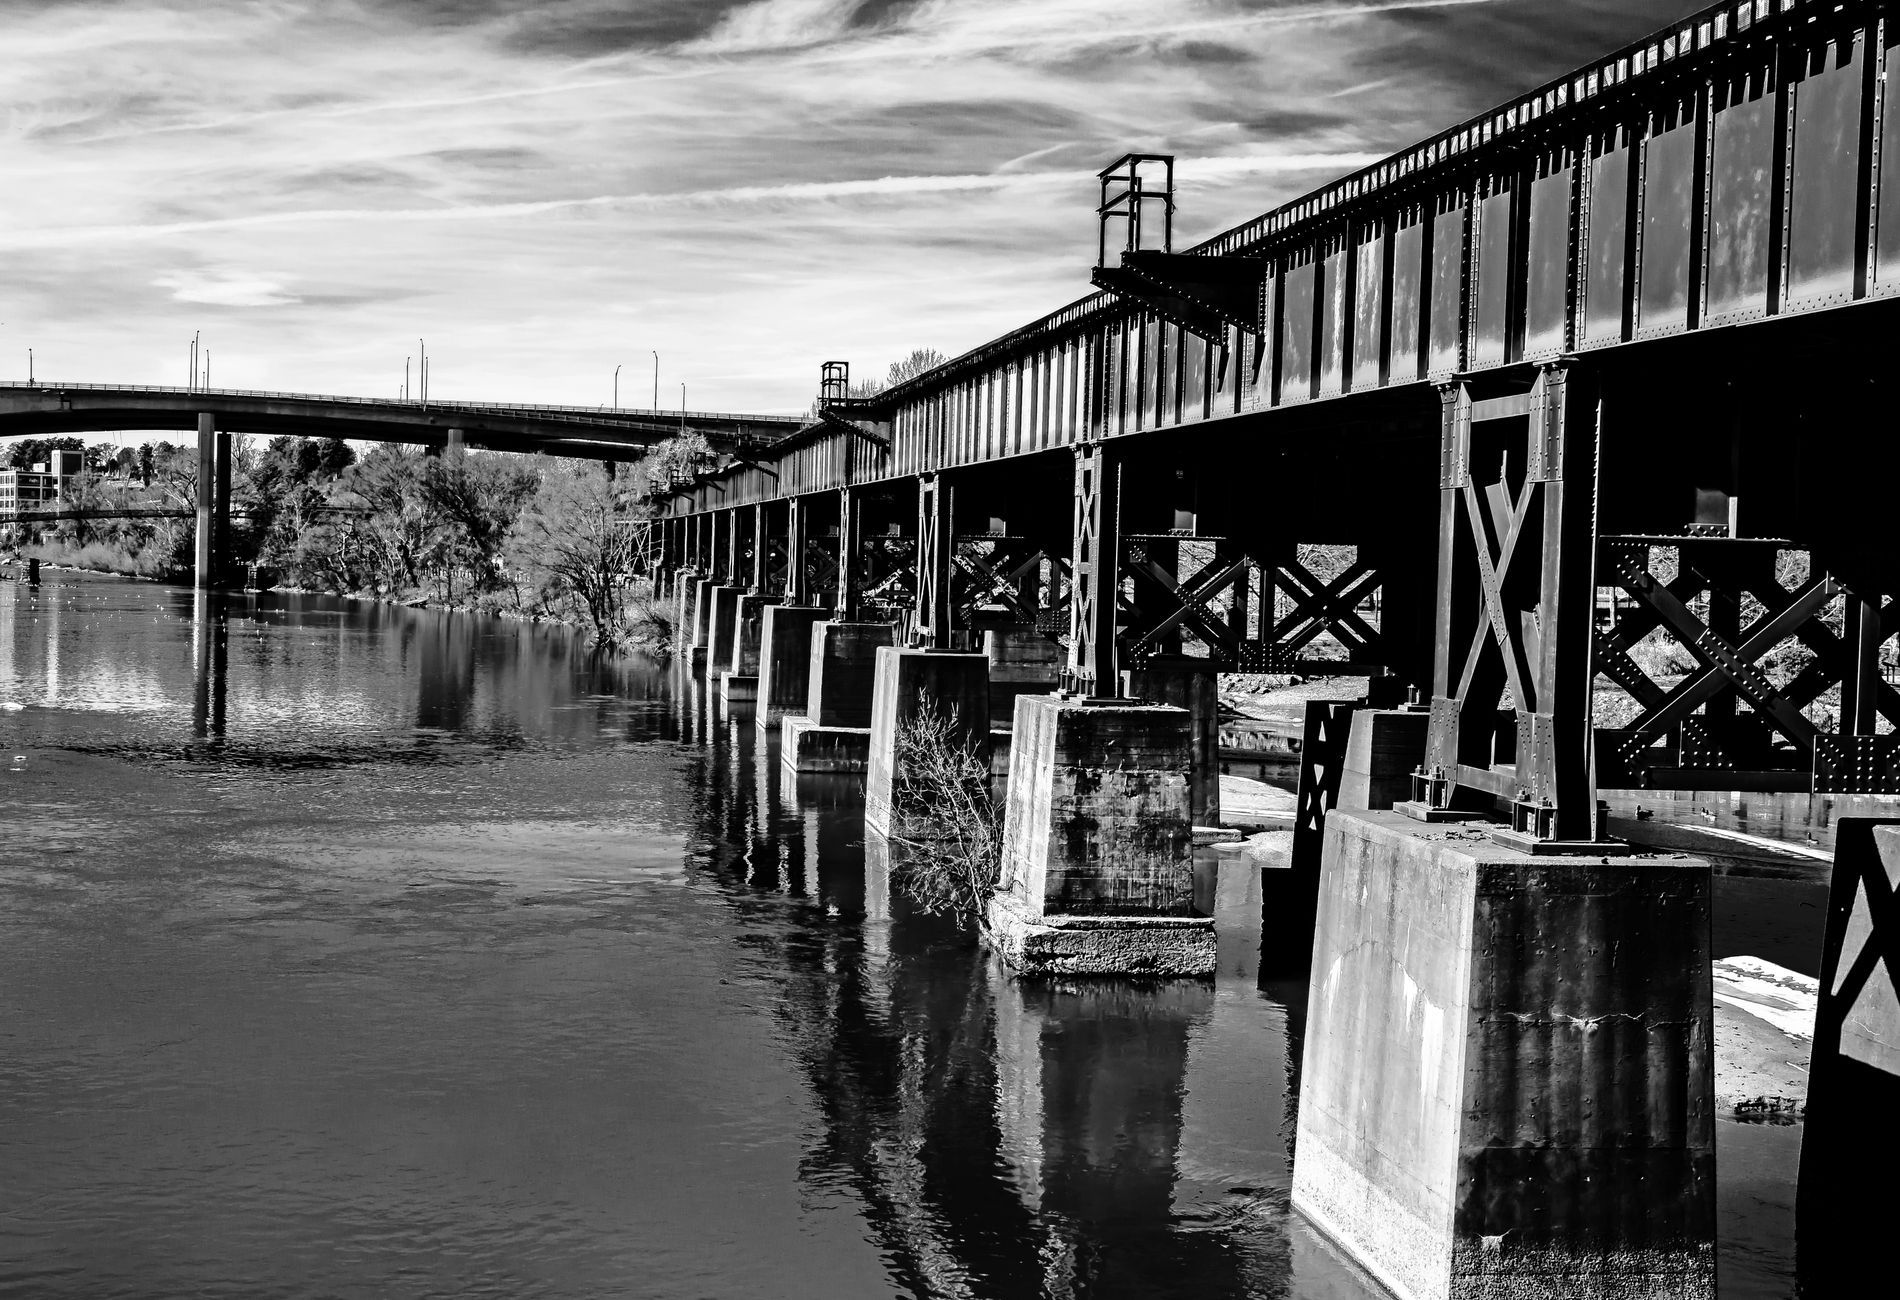
Bridging Eras
This picture shows a bridge that crosses a body of water and is supported by concrete pillars that extend into the ground below. Metal beams are visible in the bridge's structure. In the background there is another modern bridge supported by concrete pillars, with fences and lamp posts, which appears to be a road.
A wide, slightly low angle shot shows a bridge that crosses a body of water. By enhancing texture and contrast, the monochrome effect creates a composition that is striking and well focused. The water’s reflections add depth and symmetry to the landscape.
Labels: Water, Waterfront, Pier, Canal, Outdoors, Port, Person, Arch, Architecture, Bridge, Boardwalk, Railing, Building, Viaduct, Handrail, Sky, Pillars, Concrete Pillar, Landscape, Fences, Lamp Post, Metal Beams
Camera: NIKON CORPORATION NIKON D800E
Lens: 35.0 mm f/1.4, Sigma 35mm F1.4 DG HSM
Aperture: F16
Exposure: 1/125 sec
ISO: 200
Focal length: 35.0 mm